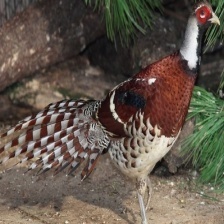
Species: ELLIOTS  PHEASANT
Scientific name: SYRMATICUS ELLIOTI